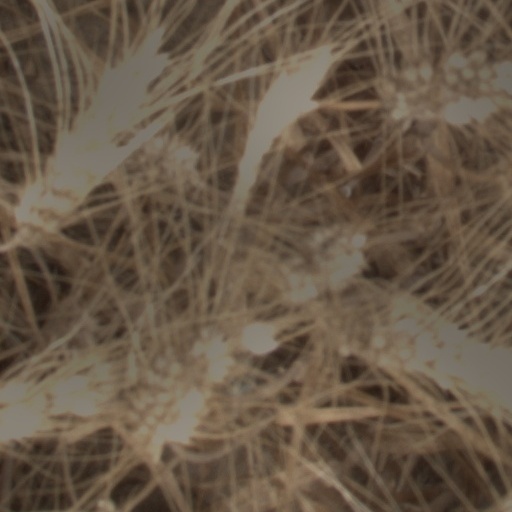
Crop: wheat